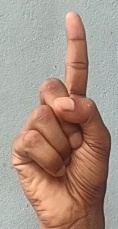
ASL sign: 1